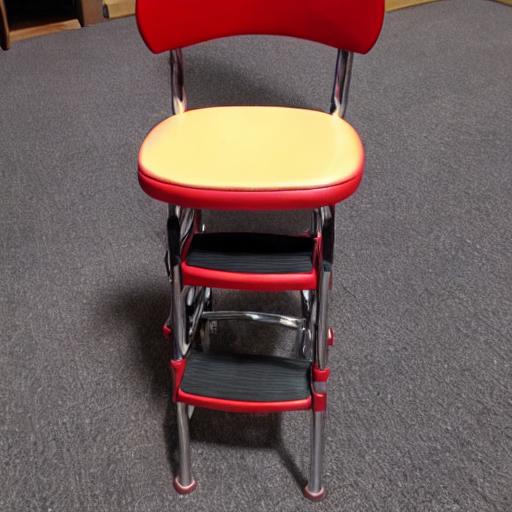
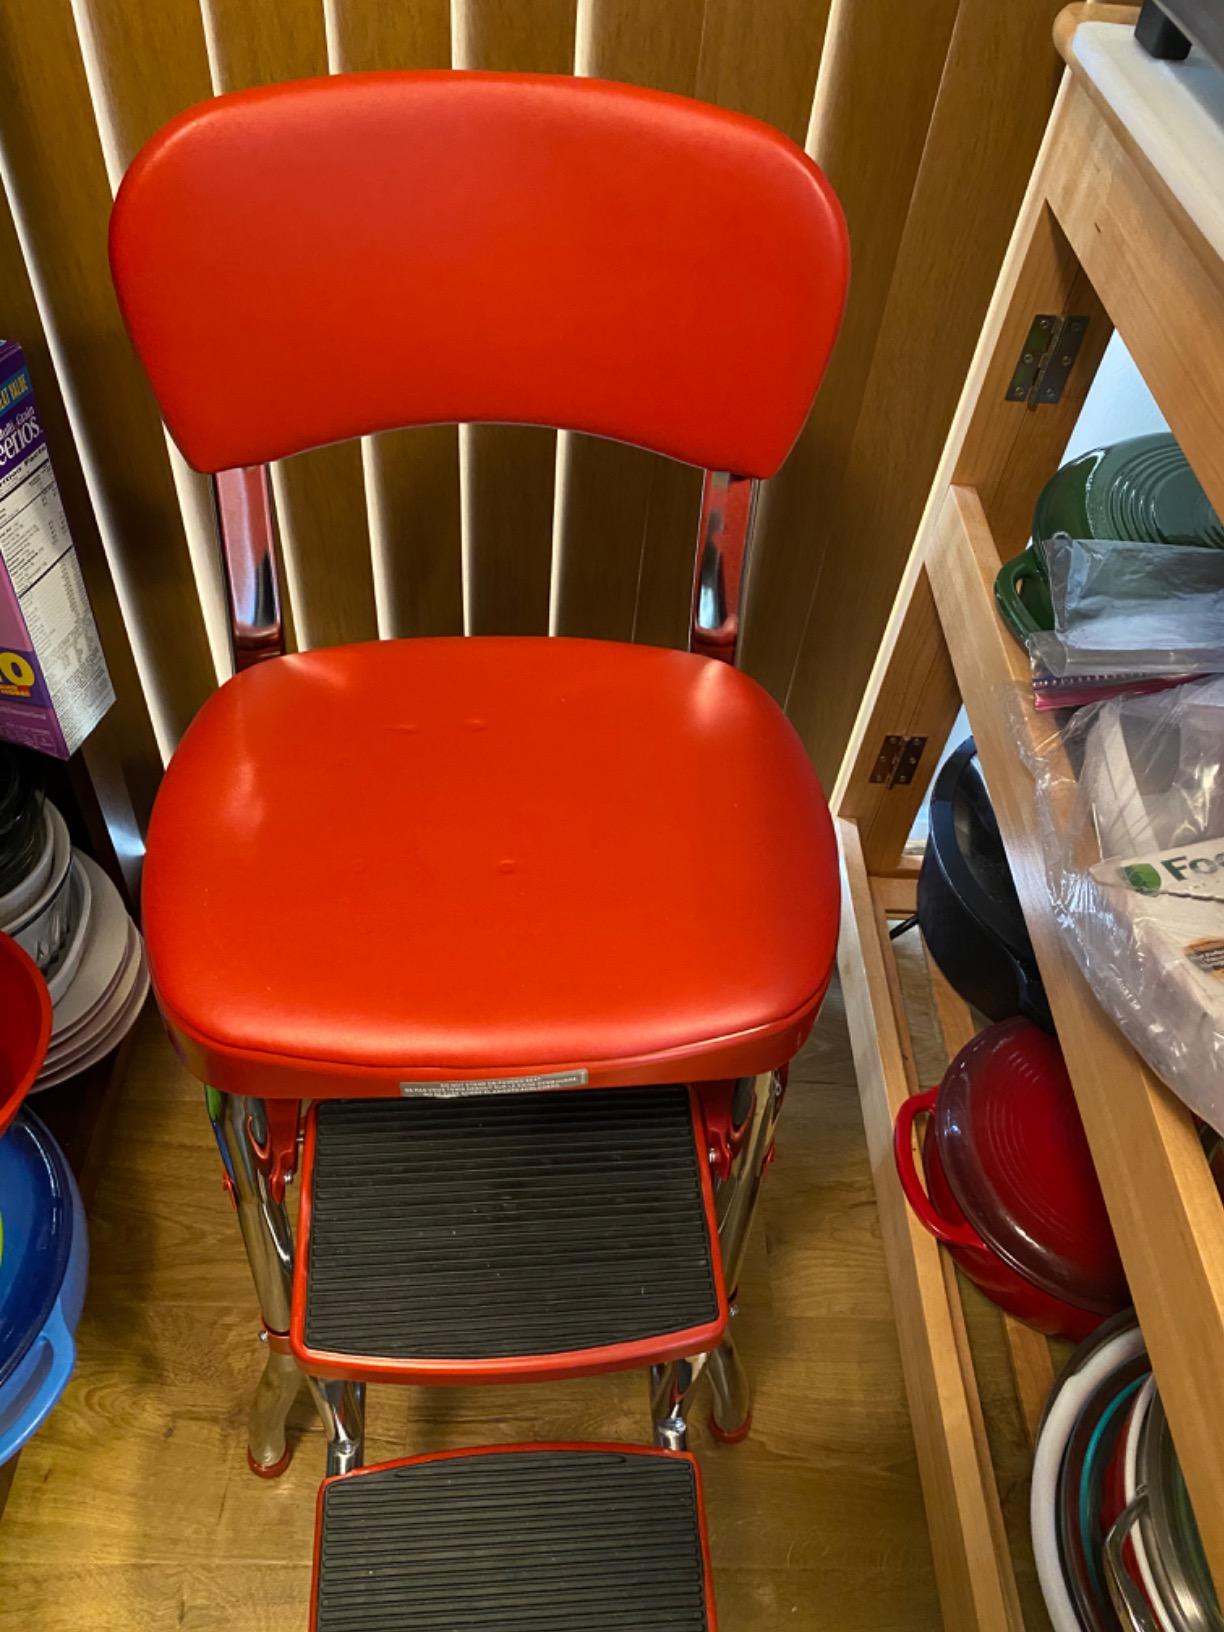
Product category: items_chair
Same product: no